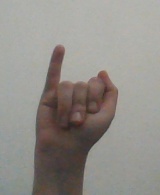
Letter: meem